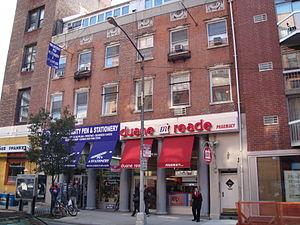
Le Bleecker Street Cinema une ancienne salle de cinéma située au 144 Bleecker Street à New York, projetant du cinéma d'auteur. Créé par Lionel Rogosin pour la première de son film Come Back, Africa, il est devenu un monument de Greenwich Village, et était connu pour sa diffusion de films indépendants, étrangers et autres bizarreries du cinéma.